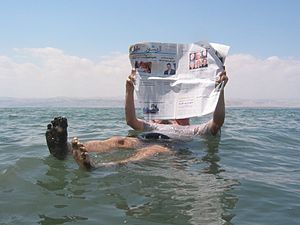
Turisme i Israel / Galleri
Turisme i Israel omfatter ferie- og fritidsrejser til en række historiske og religiøse mål i landet samt til strande og til områder, som er arkæologisk interessante. En del af stederne, som nævnes i artiklen, ligger på den besatte Vestbred.